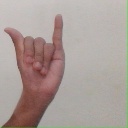
अक्षर: य